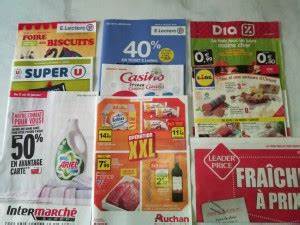
Waste category: paper